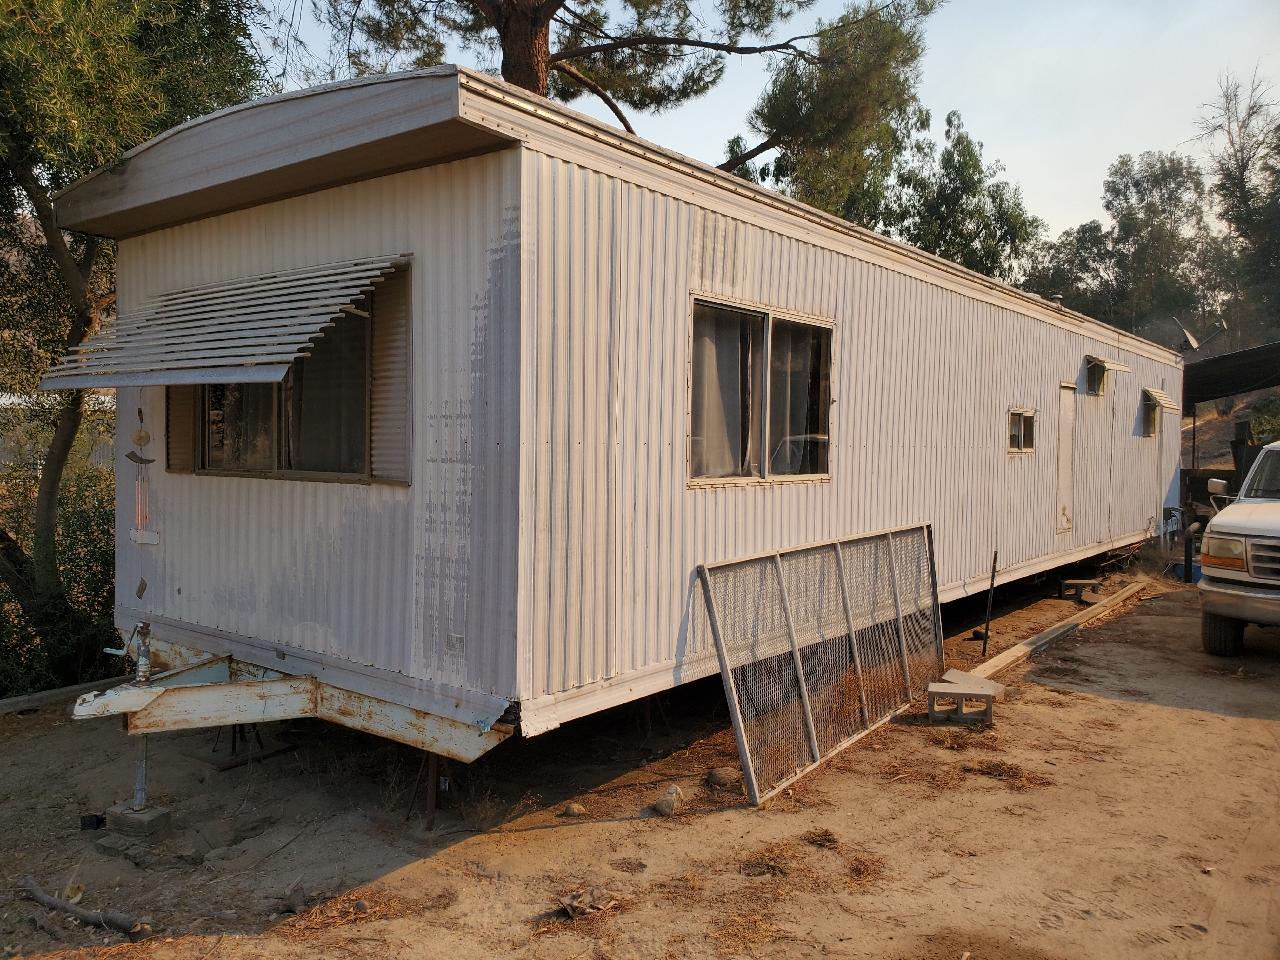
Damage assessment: no_damage